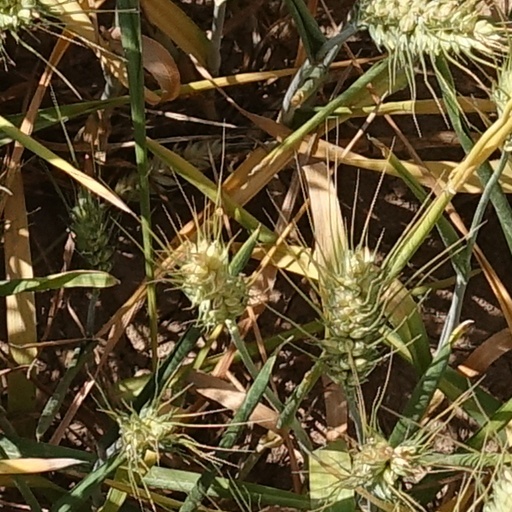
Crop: wheat